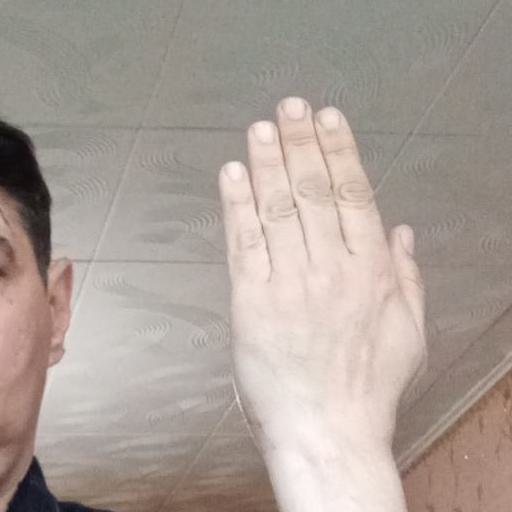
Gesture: stop_inverted